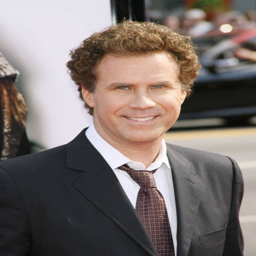
comedian arrives to the premiere held .